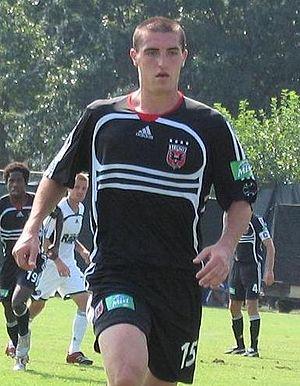
Rodion Sergueïevitch Diatchenko est un footballeur russe, né le 22 septembre 1983 à Gueorguievsk, Russie.